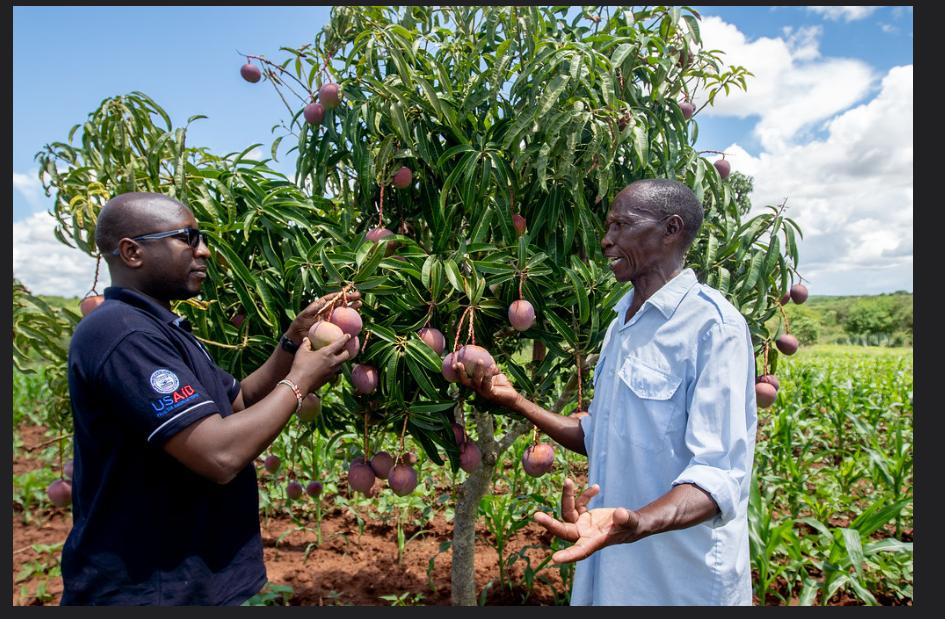
Mkulima wa zao la maembe la mbegu ya kisasa, akihojiana na mfanyakazi kutoka shirika lisilo la kiserikali la msaada kutoka Marekani juu ya mazao yake.